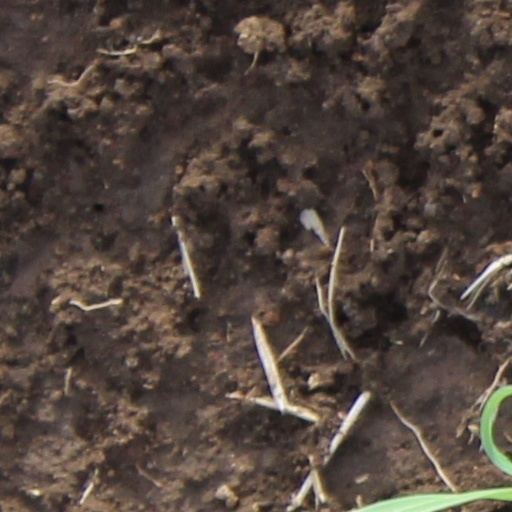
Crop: wheat